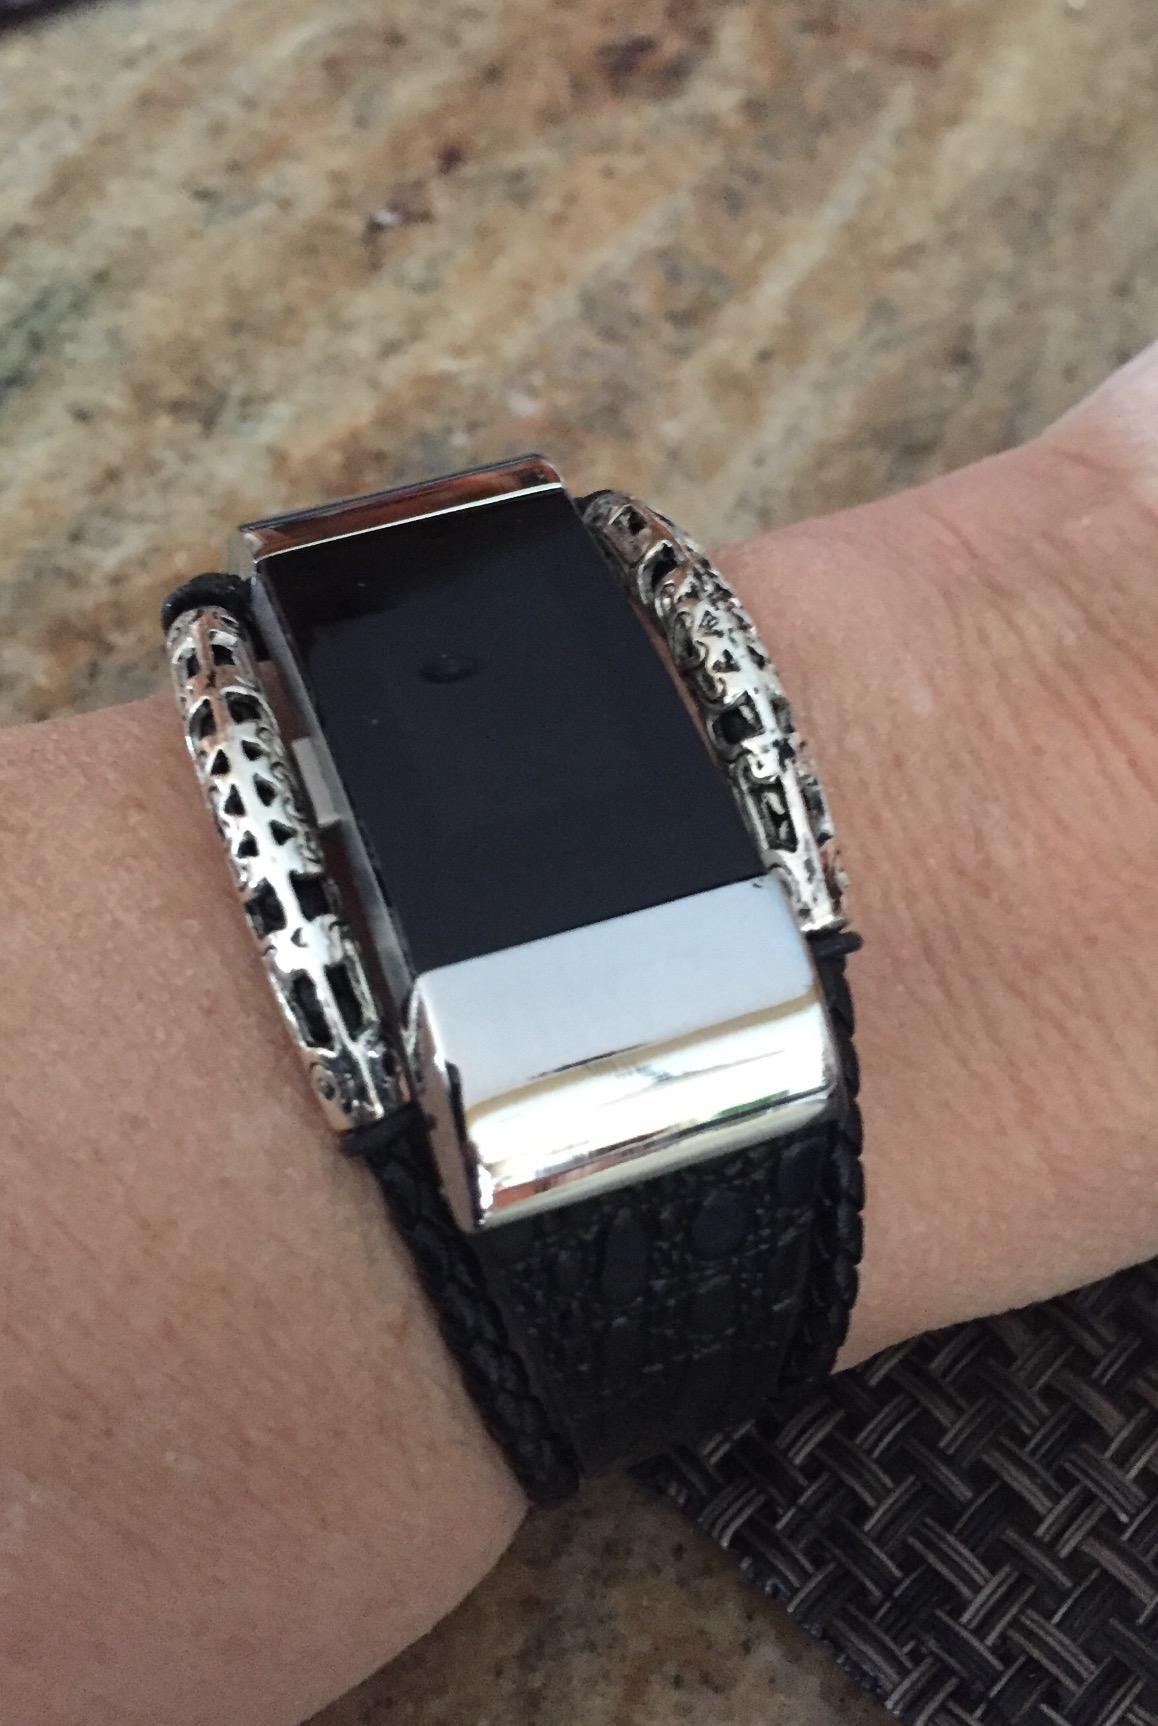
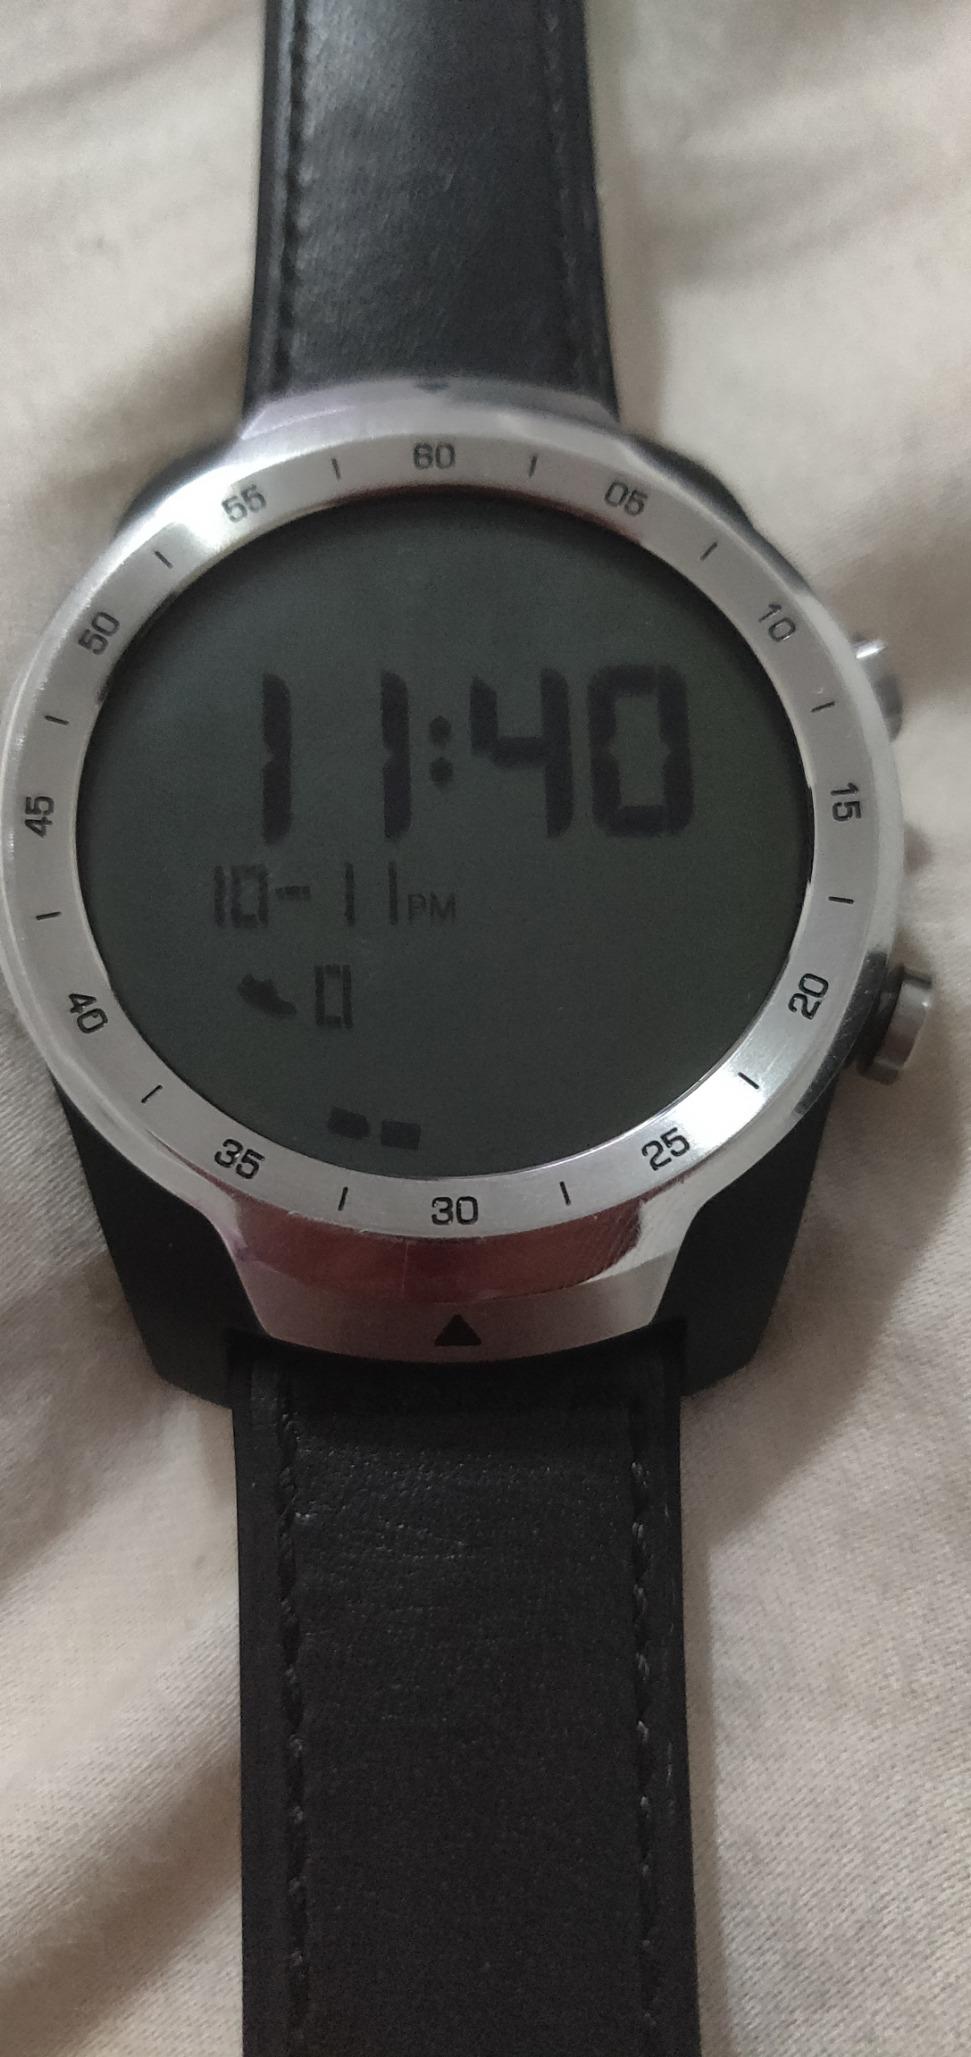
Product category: smartwatch
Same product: no